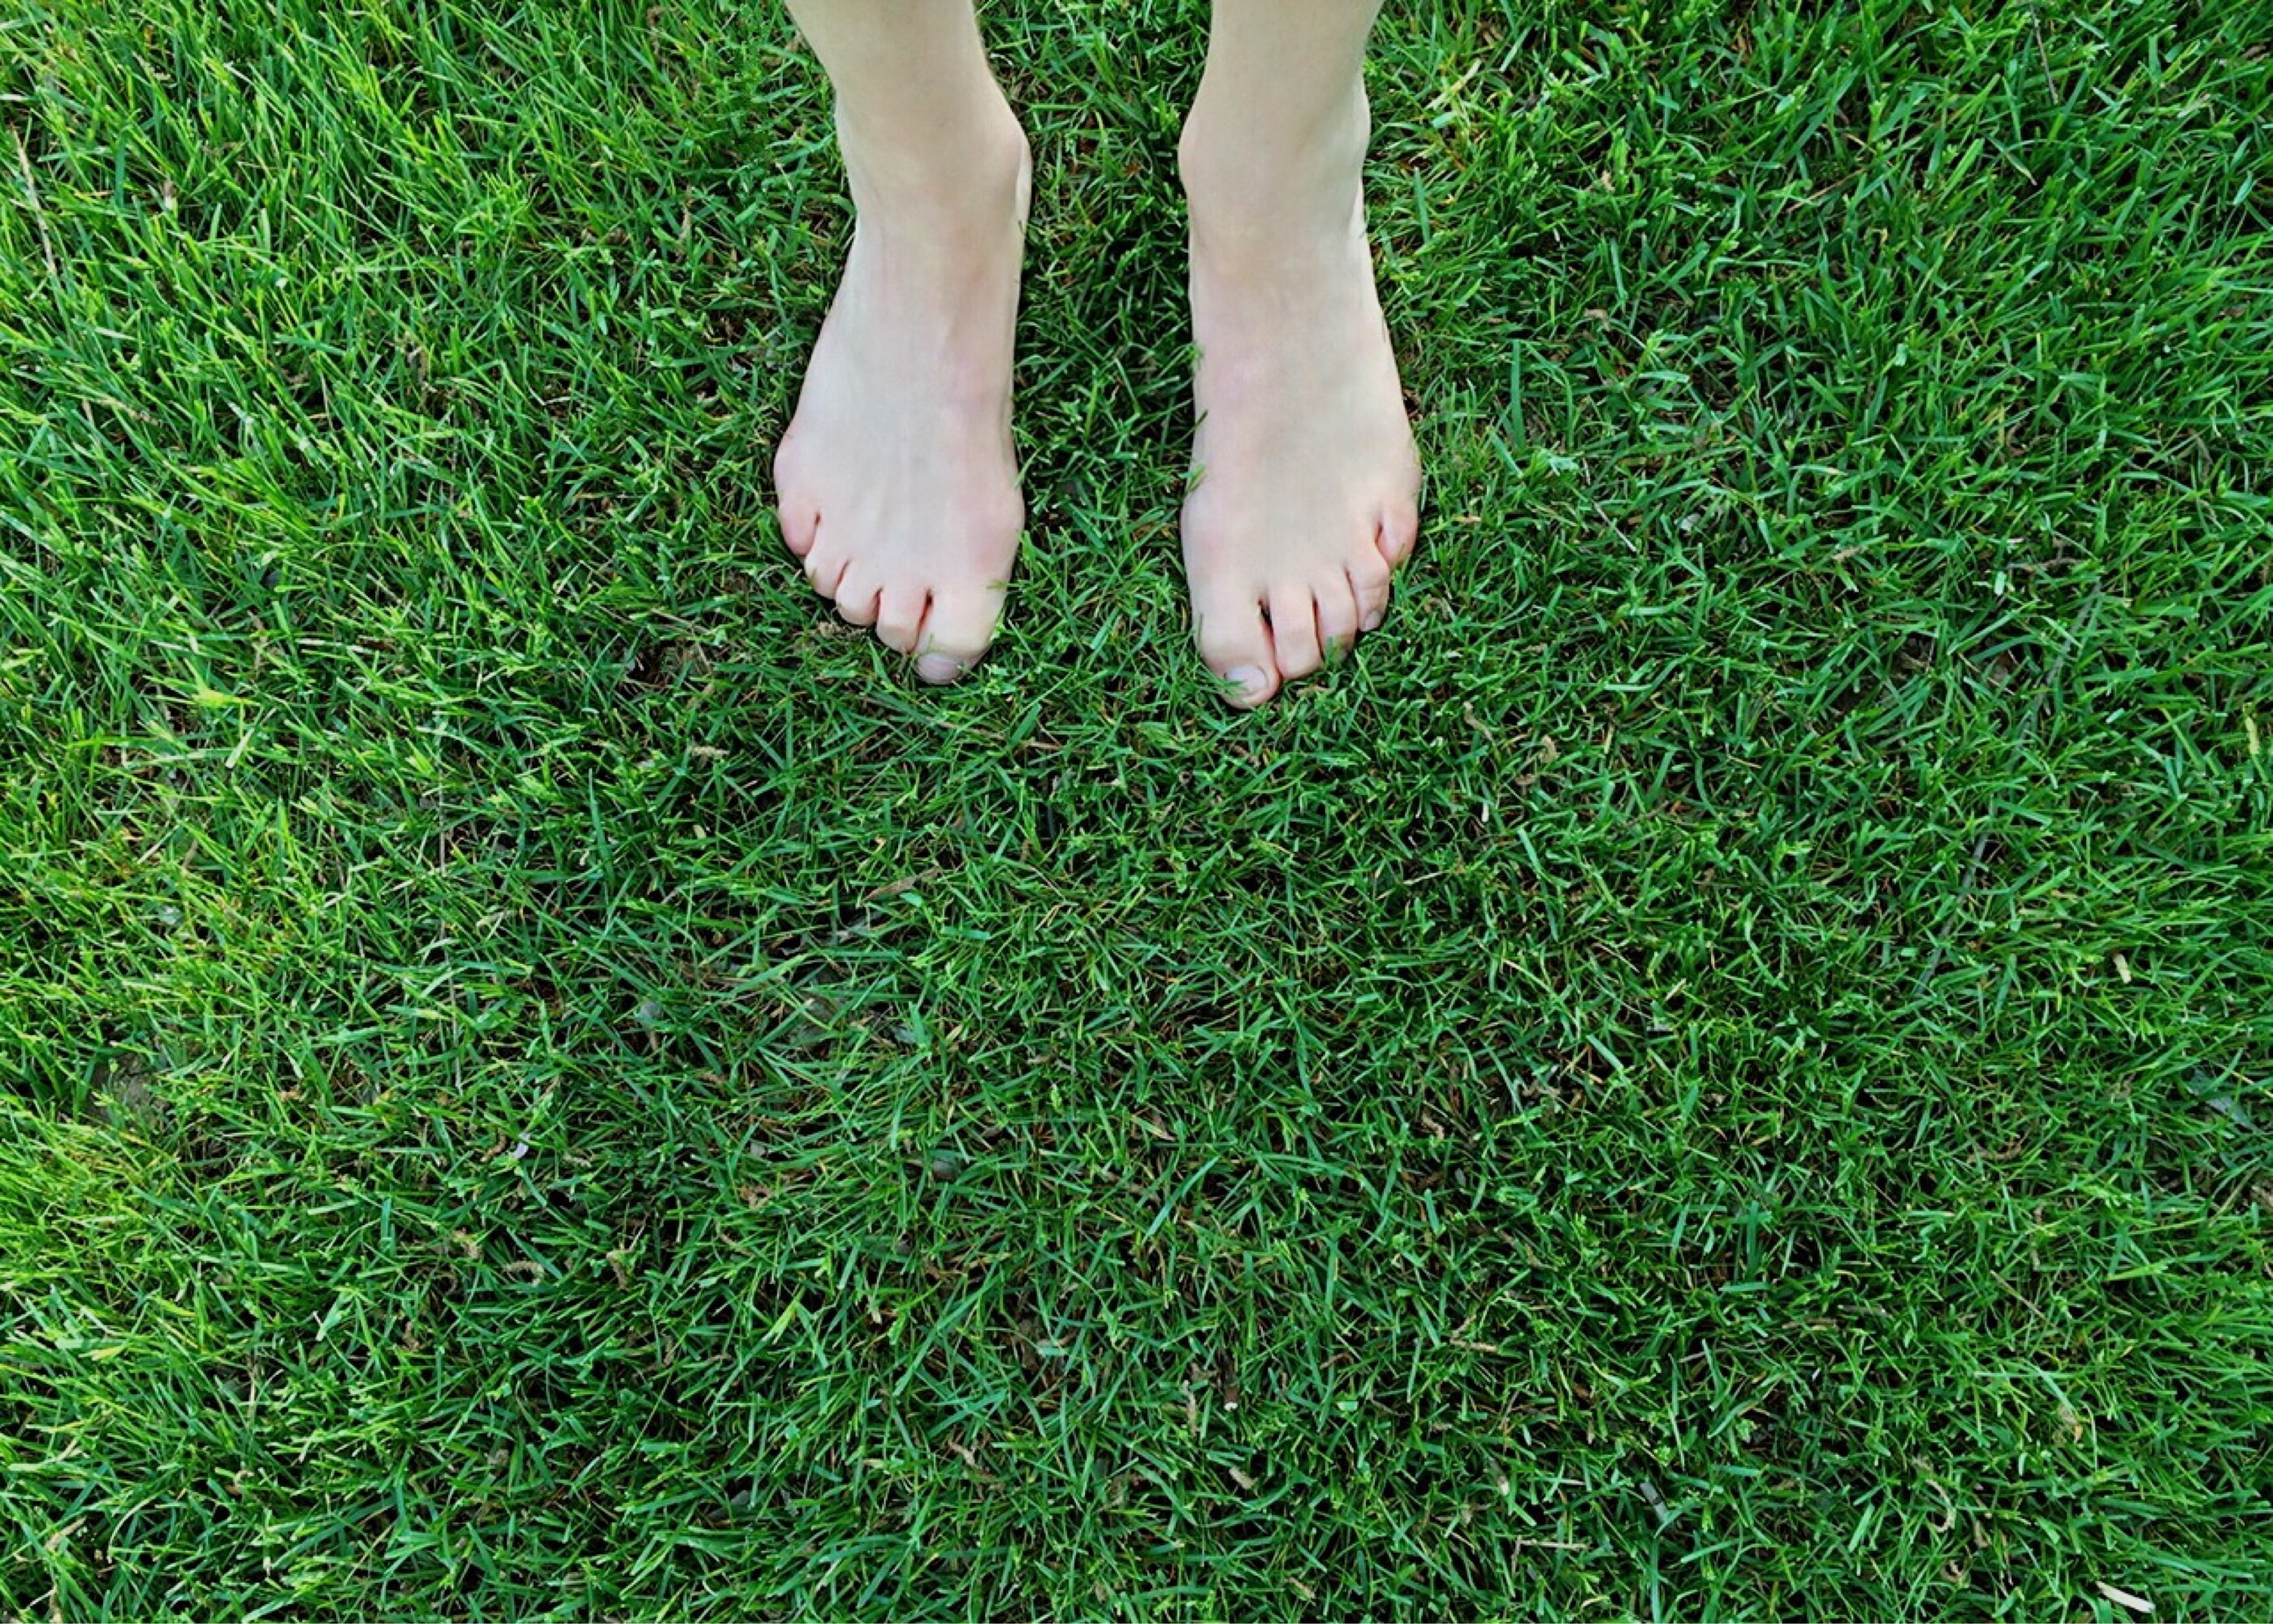
grass, plant, lawn, meadow, feet, summer, leg, green, soil, human body, barefoot, outdoors, flooring, grass family